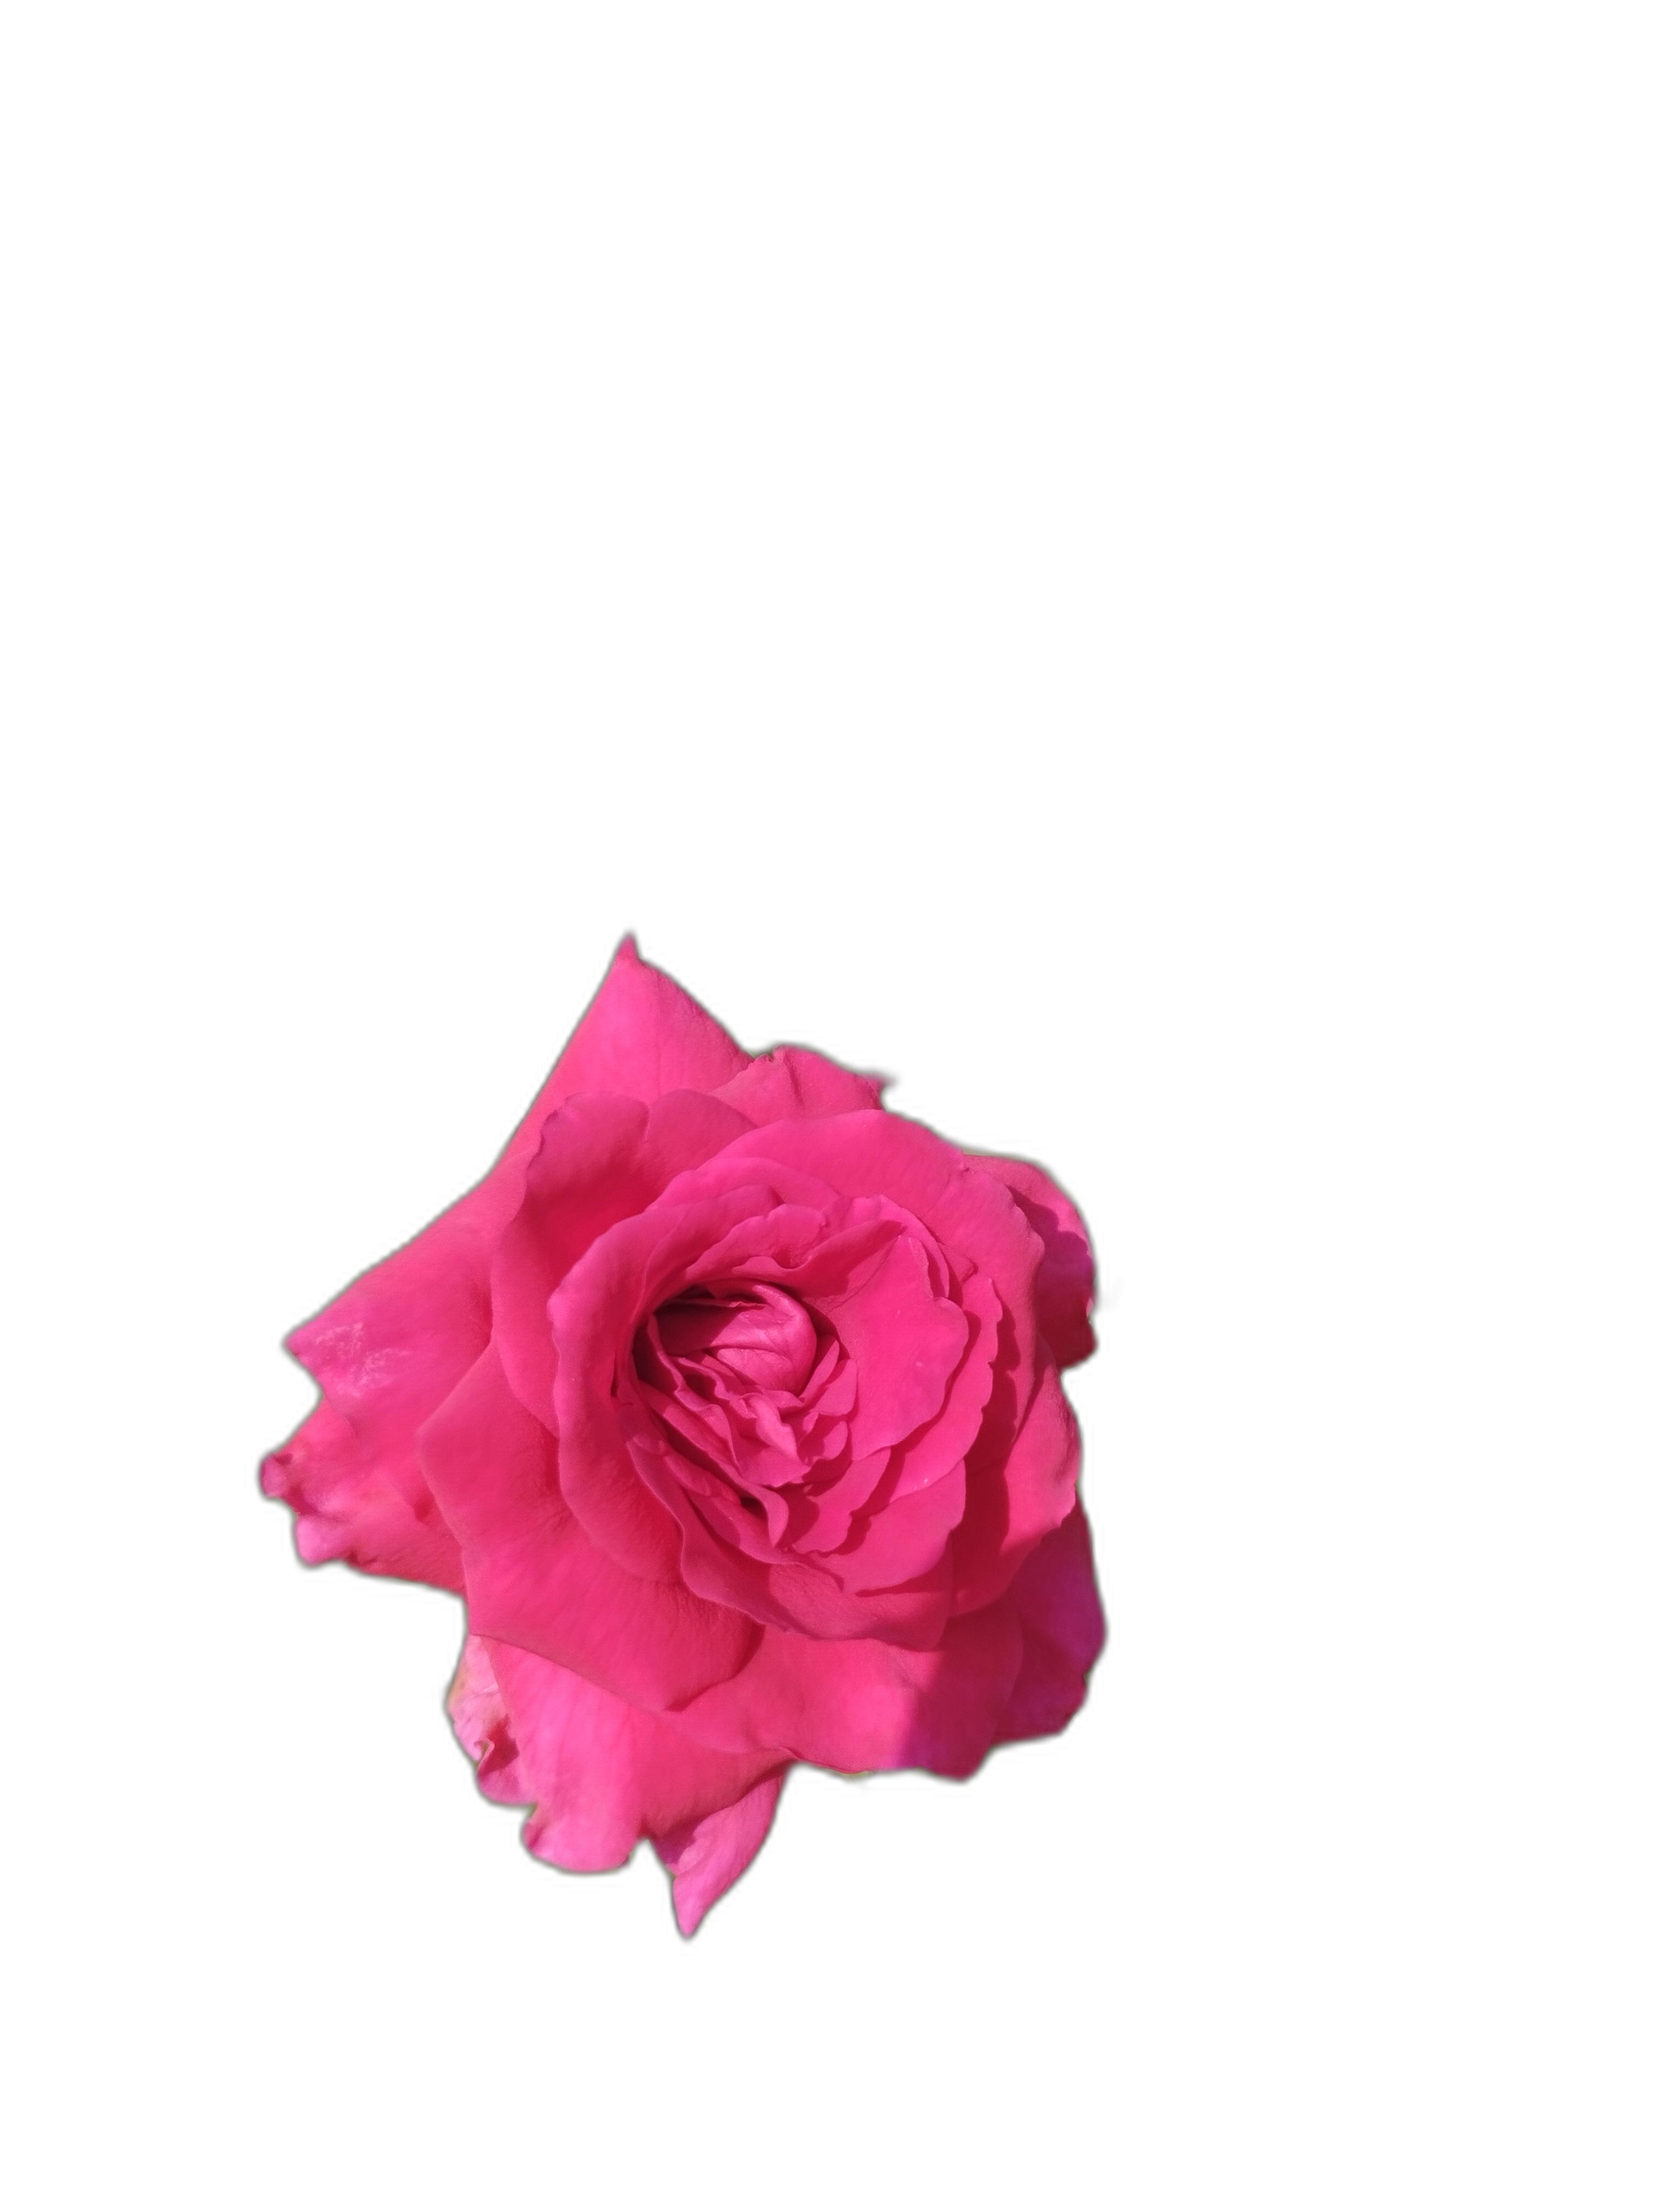
Label: Rose